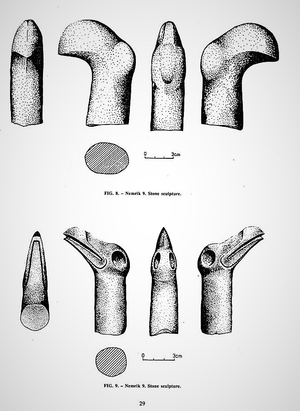
Représentations de rapaces diurnes en pierre polie à Nemrik (9000 av. J.-C.).
La Préhistoire de la Mésopotamie couvre la période Paléolithique jusqu'à l'apparition de l'écriture dans la partie du Croissant fertile située autour des fleuves Tigre et Euphrate ainsi que les zones environnantes.